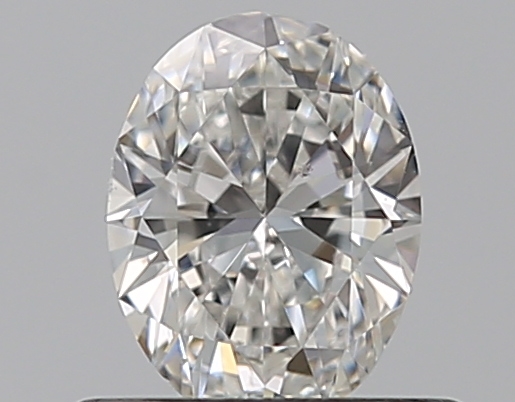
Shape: oval
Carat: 0.5
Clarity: VS2
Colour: F
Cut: VG
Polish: EX
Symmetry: GD
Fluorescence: N
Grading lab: GIA
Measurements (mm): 5.9 x 4.44 x 2.77